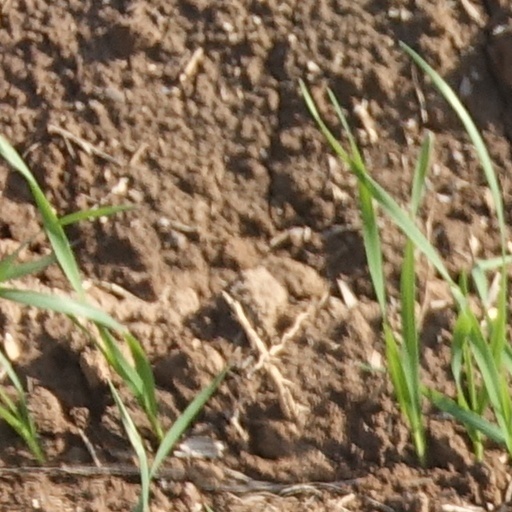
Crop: wheat